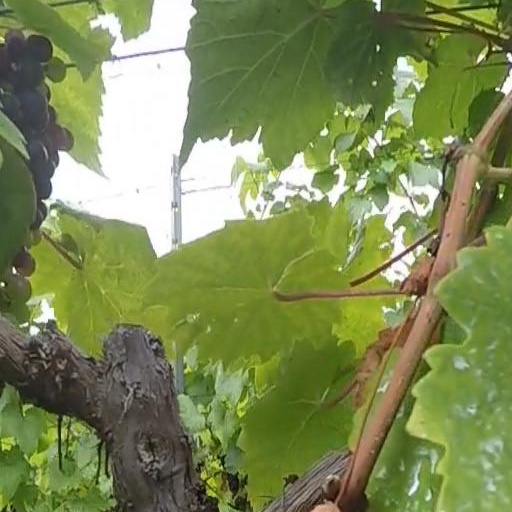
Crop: grape